Elizabeth Dole

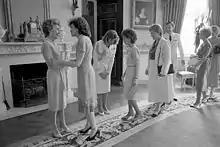
First Lady Nancy Reagan greets Dole and other Senate wives in the Blue Room. 1988

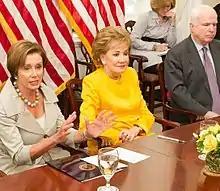
Dole with Nancy Pelosi and John McCain at a 2014 meeting of the congressional "Hidden Heroes Caucus"

During her tenure, the National Highway Traffic Safety Administration mandated the installation of a center high-mounted stop lamp on new cars; these are sometimes called "Liddy Lights" in her recognition. She worked with MADD (Mothers Against Drunk Driving) to pass laws withholding federal highway funding from any state that had a drinking age below 21. The state government of South Dakota opposed the drinking age law and sued Dole in the case "South Dakota v. Dole", but the Supreme Court ruled in favor of Dole. She oversaw the privatization of the national freight railroad, Conrail. She initiated random drug testing within the Department of Transportation. By 1984 Dole had stopped trying to get Reagan to support the Equal Rights Amendment. She was quoted in the press that year saying, "He's not going to change on that."